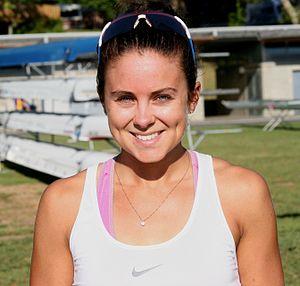
Julia Edward, née le 20 février 1991, est une rameuse néo-zélandaise.